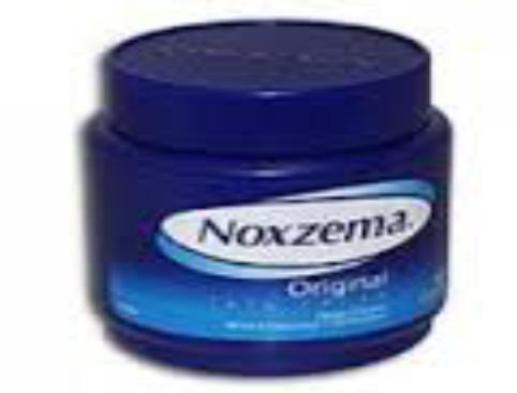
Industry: Necessities